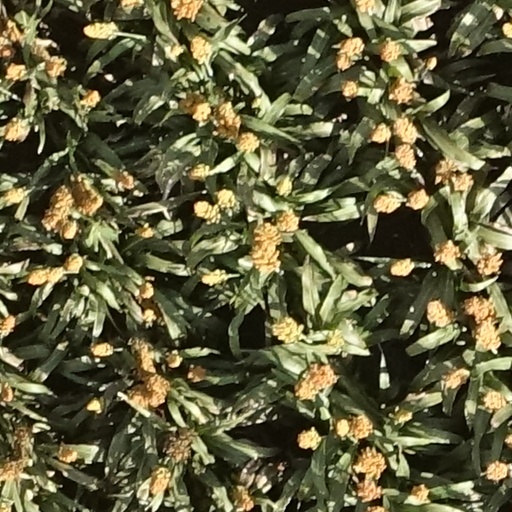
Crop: sorghum